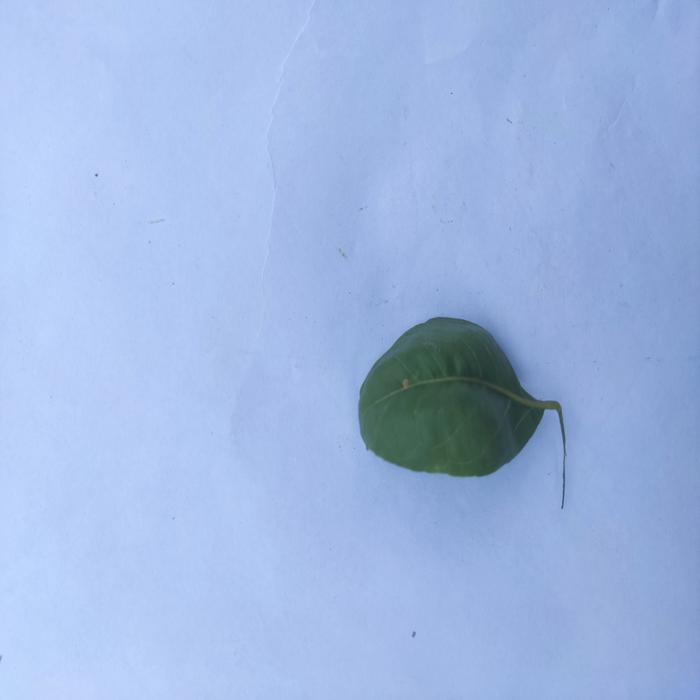
Crop: Aegle Marmelos
Leaf condition: Leaf_Curl